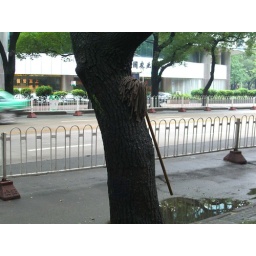
Even trees get dirty. So dirty in fact that mops stick to them!